Jack Narz

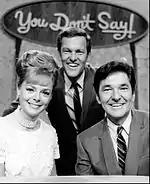
Narz with brother Tom Kennedy and actress June Lockhart, 1968

While Narz and his brother Tom Kennedy forged successful individual careers as broadcasters and hosts, they also made occasional joint appearances.